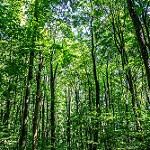
Label: forest